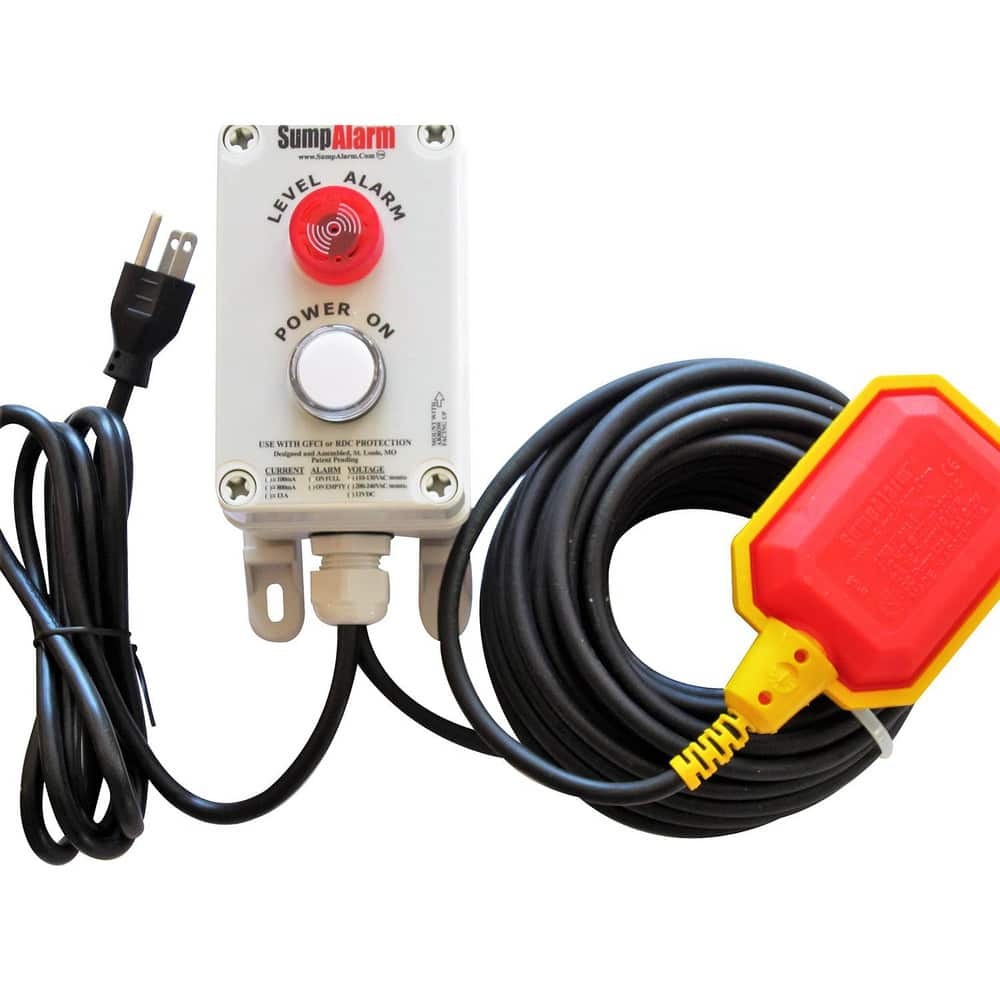
High-Water Alarms; Voltage: 100-120 VAC; Maximum Operating Temperature C: 60.000; Material: Polycarbonate; Alarm Level: White Power Indicator Light; Red warning light; 90DB Horn; For Use With: Grinder Pump; Water Storage Tank; Sump Pump; Float Material: P
Item #: 87721841 Brand: Sump Alarm Model #: SA-120V-2L-33 Product Specifications Voltage 100-120 VAC Maximum Operating Temperature C 60.000 Material Polycarbonate Alarm Level White Power Indicator Light; Red warning light; 90DB Horn For Use With Grinder Pump; Water Storage Tank; Sump Pump Float Material Polypropylene
Brand: Sump Alarm
Category: Home & Garden > Flood, Fire & Gas Safety > Water & Flood Detectors